Walter Nowotny

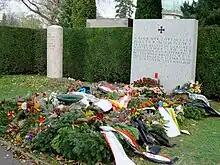
Walter Nowotny's grave at the Vienna Central Cemetery

Nowotny was posted to the "Ergänzungsstaffel" (Training/Supplement Squadron) of "Jagdgeschwader" 54 (JG 54) on 1 December 1940. JG 54 at the time was under the command of "Major" Hannes Trautloft. Nowotny was transferred again, this time to the 9. "Staffel" (9th squadron) of JG 54 (9./JG 54), the so-called "Teufelsstaffel" (Devils' Squadron) where he was further trained by veterans from the front line (23 February 1941 – 25 March 1941). From 25 March 1941 to 10 March 1942, Notwotny flew with the "Stabsstaffel" of the "Ergänzungs-Jagdgruppe" JG 54 where he was promoted to "Leutnant" on 1 April 1941, effective as of 1 February 1941.